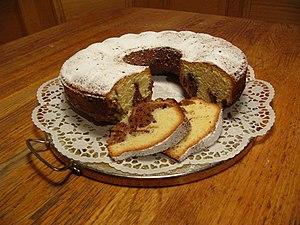
La septième saison du Meilleur Pâtissier, est une émission de télévision franco-belge de concours culinaire, diffusée sur M6 du 12 septembre 2018 au 14 novembre 2018, et sur RTL-TVI du 17 septembre 2018 au 19 novembre 2018. Elle est animée par Julia Vignali.
Un gâteau marbré est un gâteau présentant des traits de différentes couleurs que l'on obtient en mélangeant différentes pâtes sombres et claires. Cette pâte peut contenir différents ingrédients comme la vanille, le chocolat, le café, des fruits ou des épices.